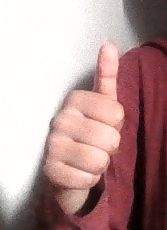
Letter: aleff